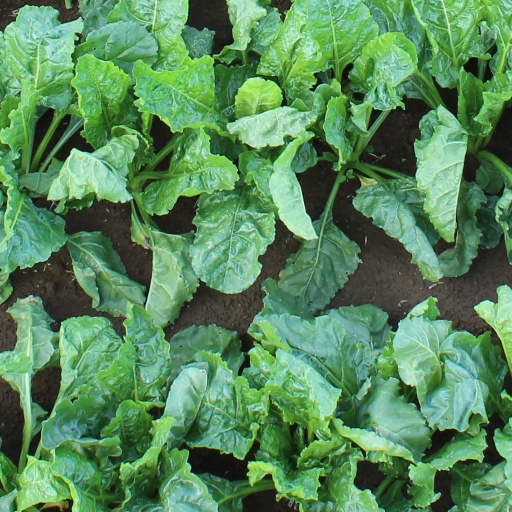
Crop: sugar beet